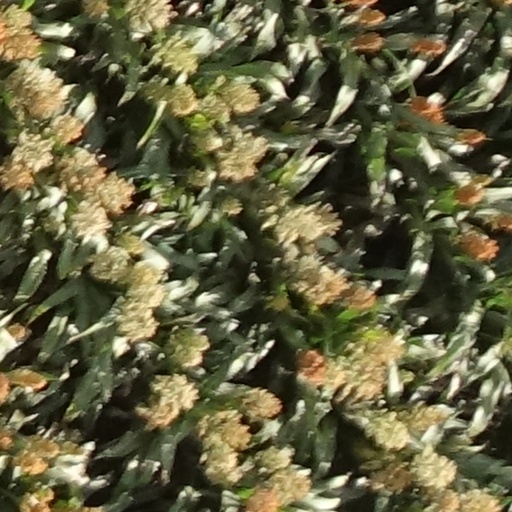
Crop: sorghum